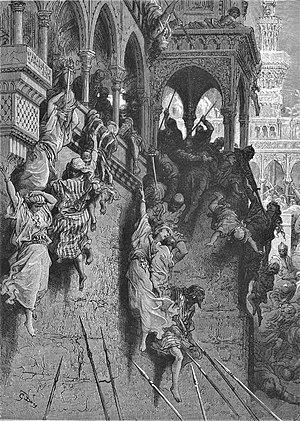
Cette page concerne l'année 1098 du calendrier julien.
Le premier siège d'Antioche eut lieu du 21 octobre 1097 au 2 juin 1098. Le second siège lui succède lorsque les musulmans tentèrent de reprendre la ville aux croisés et dura du 7 juin au 28 juin 1098.